Anarchism in Turkey

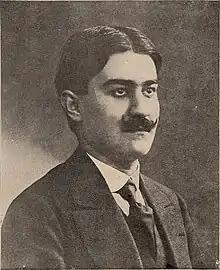
Baha Tevfik, the first Turkish Anarchist and founding member of Ottoman Socialist Party

Baha Tevfik, who is often regarded as the first Turkish anarchist, states in his "Felsefe-i Ferd" (1913) that from wage slavery to socialism and from socialism to anarchism, a new age will be achieved.